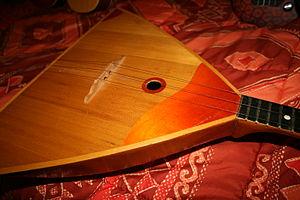
La balalaïka est un instrument de musique à cordes pincées populaire de Russie. C'est un luth à manche long à la caisse typiquement triangulaire. Le mot balalaïka vient du russe balakat, qui signifie bavarder, plaisanter, taquiner.